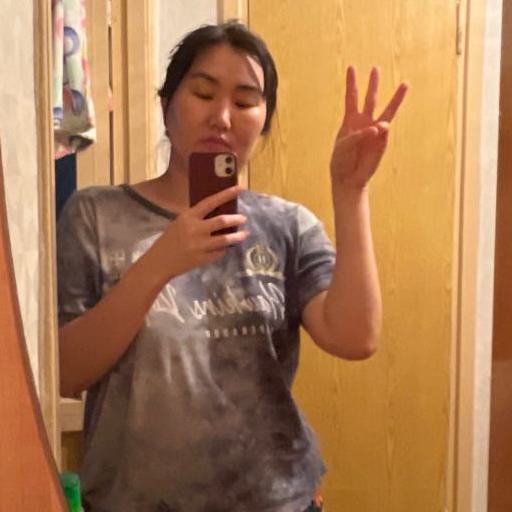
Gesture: no_gesture